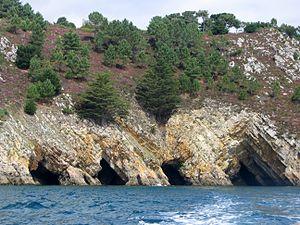
Le village de Morgat se situe sur la commune de Crozon dans le Finistère en France.
Une grotte marine, aussi dite grotte littorale, est une cavité naturelle dans la structure rocheuse littorale, dont la formation résulte essentiellement de l'érosion par l'action des vagues de la mer.